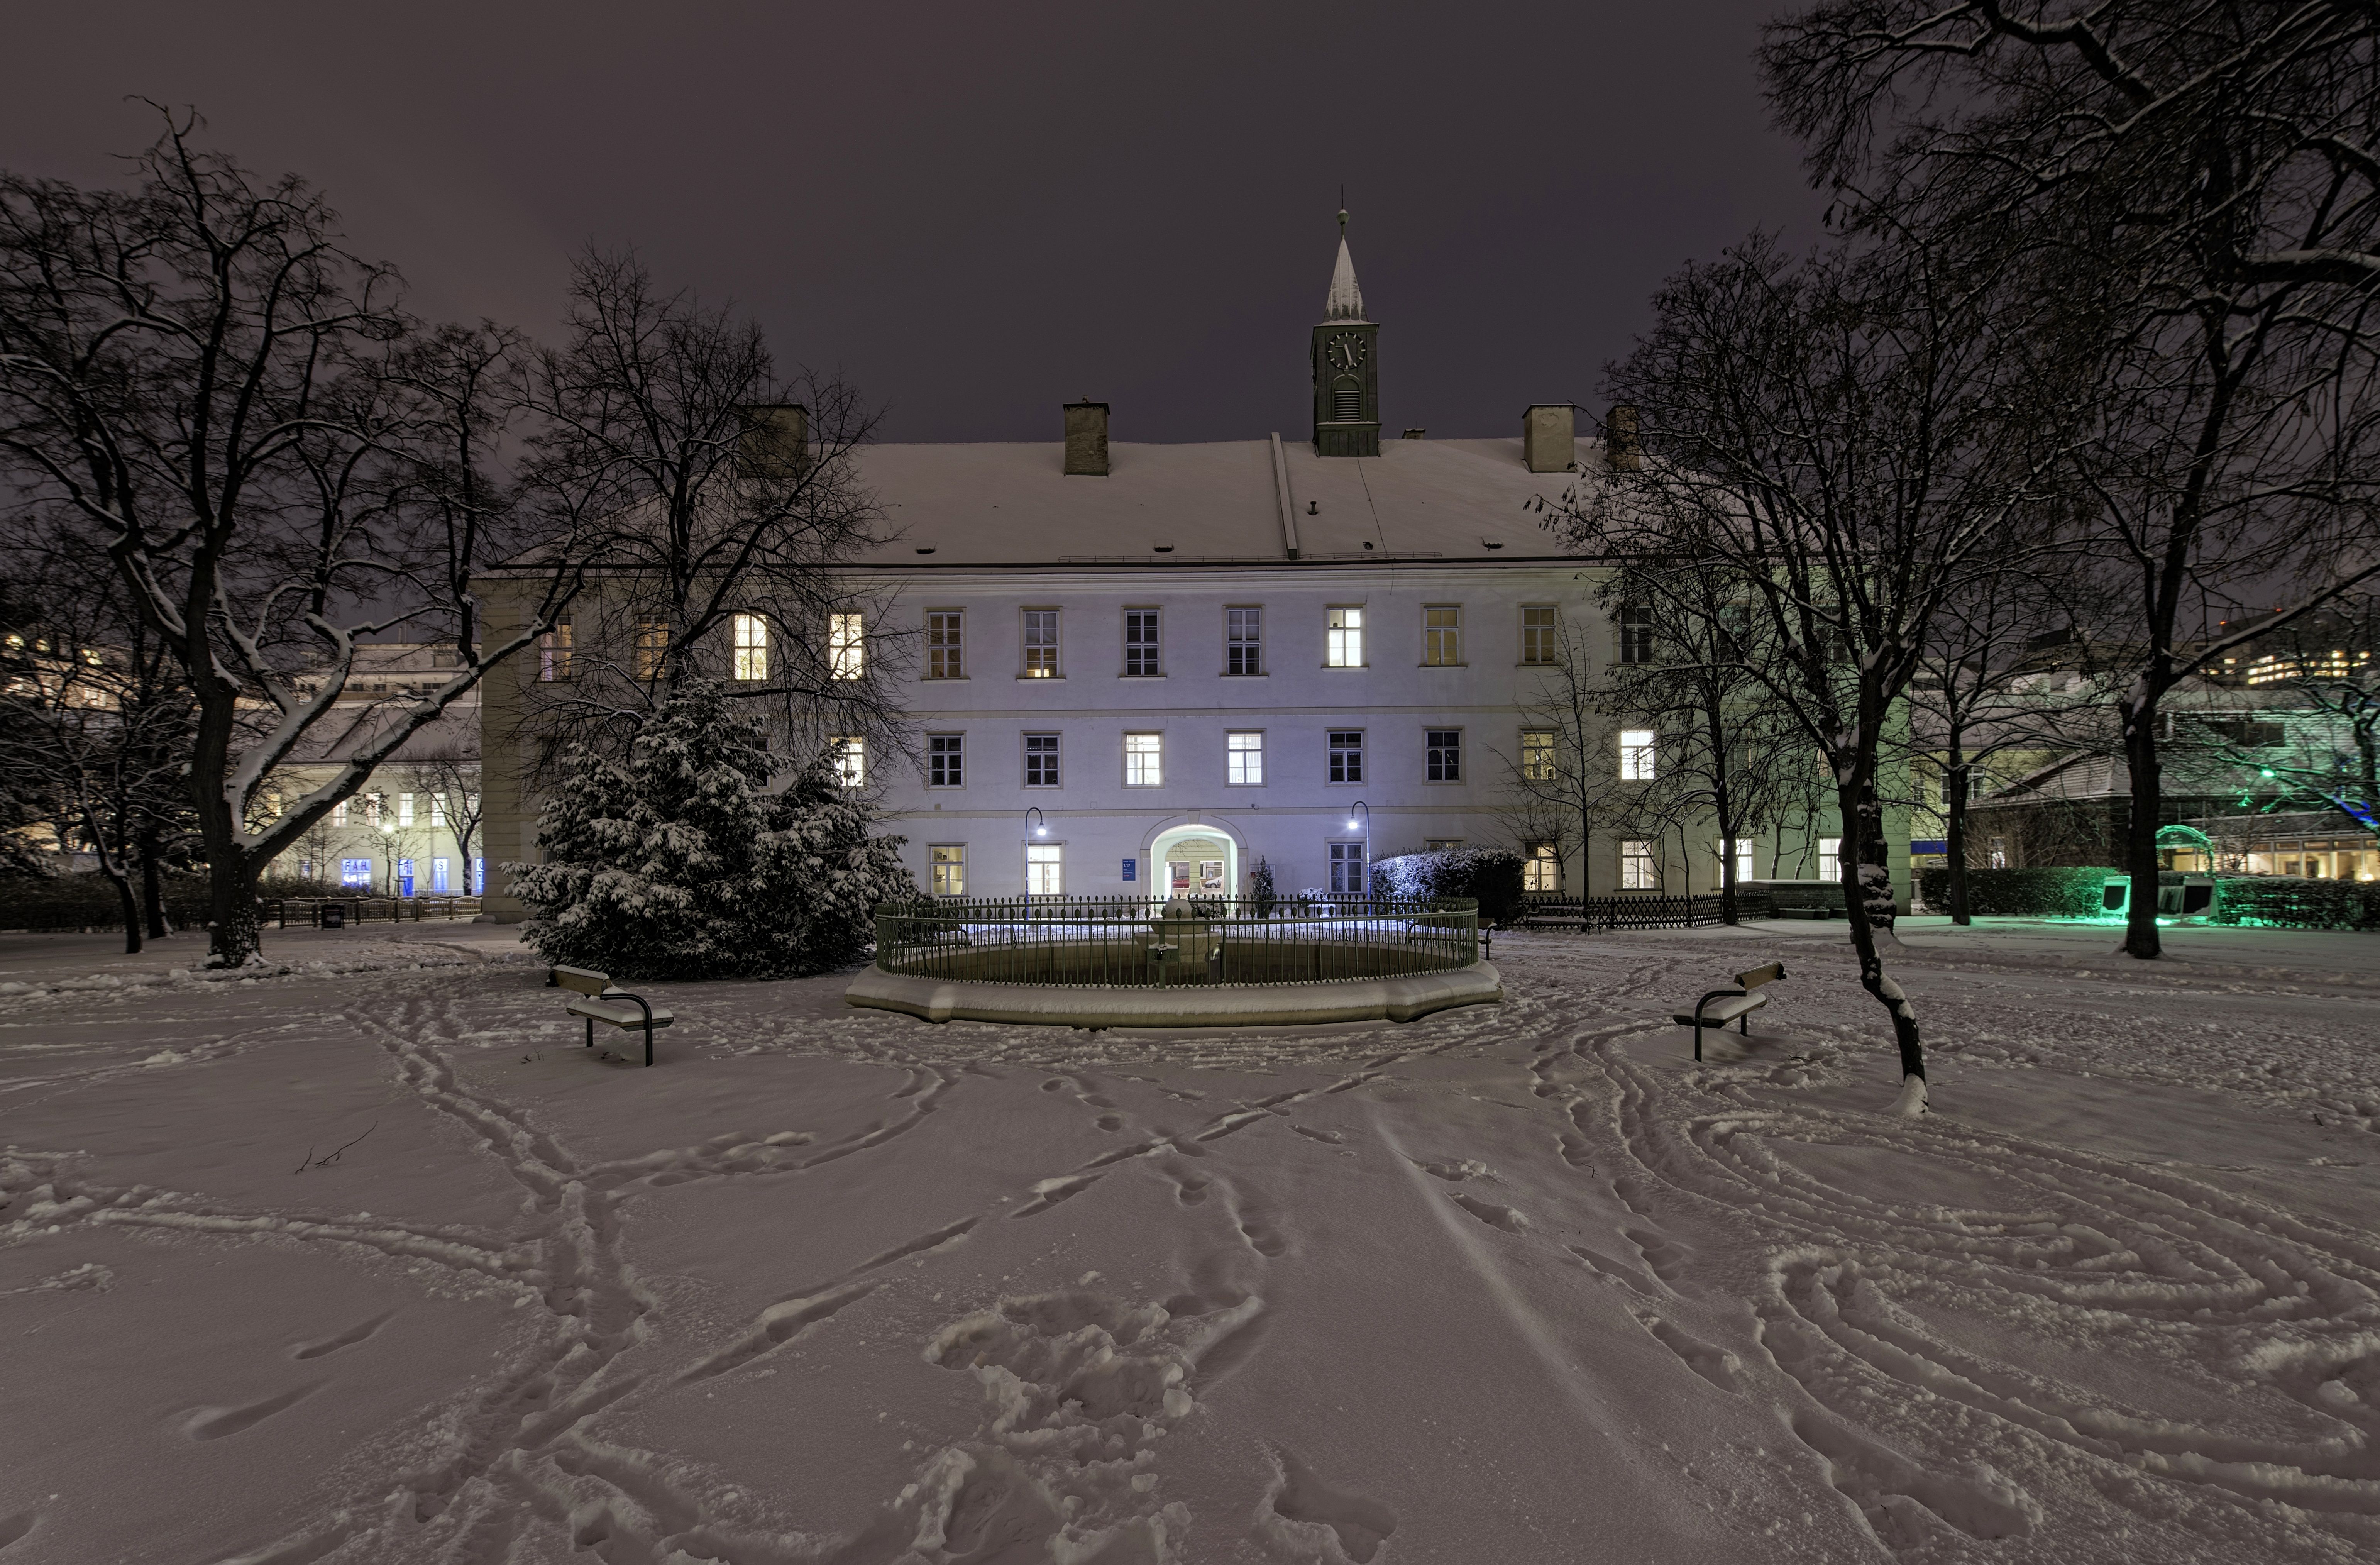
Snow covered building at night
The image is of a snow-covered courtyard at night.
With a light-colored building in the background, with light poles on either side.
The building has multiple lighted windows, an arched entrance in the middle, and a clock tower extending from the roof with the dark sky.
The building is surrounded by bare trees on both sides with plants. In the center of the courtyard is a snow-covered fountain surrounded by a fence, also covered in snow. The ground is covered in snow and features numerous footprints.
There are benches on either side of the fountain and mailboxes next to the building.
The photo was taken at eye level on a peaceful winter night in a snow-covered courtyard facing a building with a clock tower.
With footprints in the snow leading toward a central fenced fountain.
 The color palette includes cool tones, dominated by white snow and dark blues, with warm yellow lights and green accent lighting in the background.
The photography style is a mix of architecture and landscape, emphasizing the serene, wintery ambiance.
Labels: Architecture, Building, Spire, Tower, Plant, Tree, Bench, Furniture, Clock Tower, Nature, Outdoors, Weather, Fir, Winter, Snow, Campus, Road, Person, Water, Office Building, City, Ice, Tree Trunk, Urban, sky, fountain, Light Pole, mailbox, fence